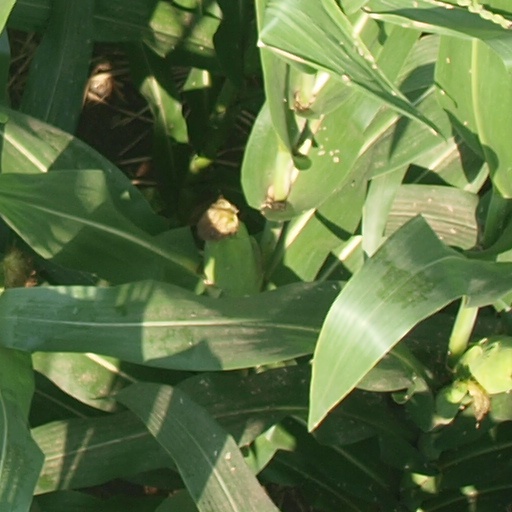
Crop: maize; corn